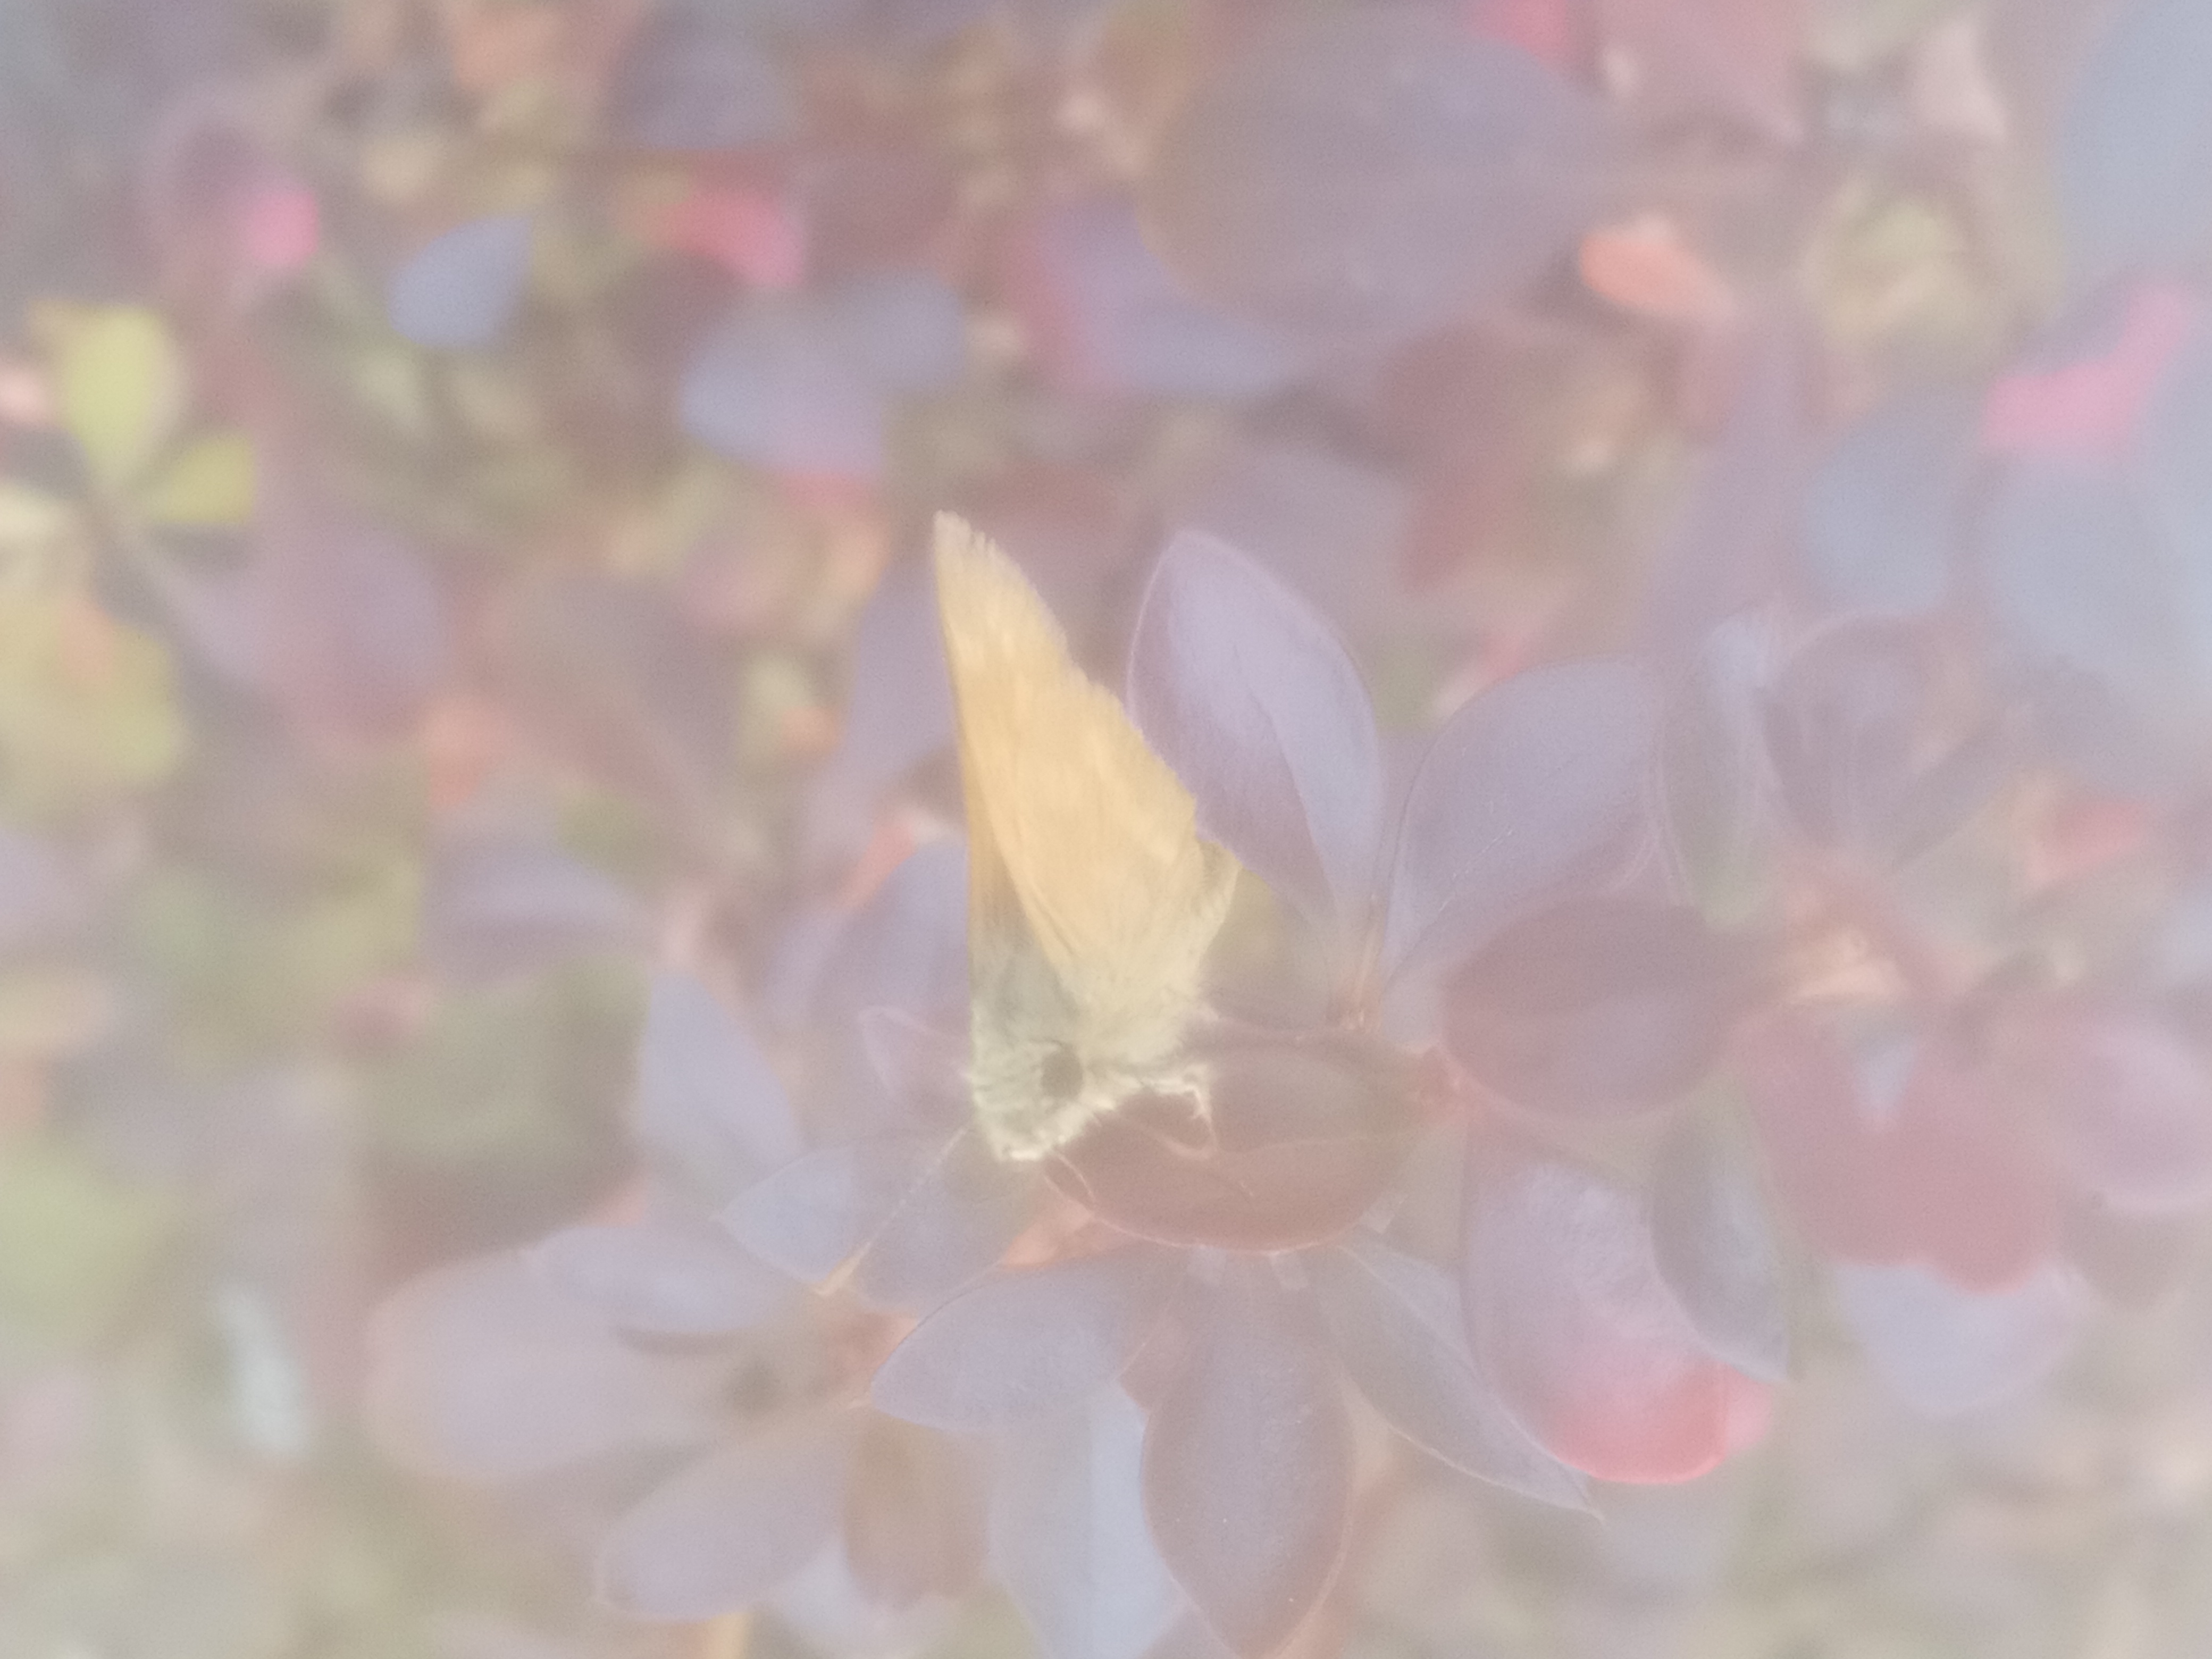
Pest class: non_pest_herbivores